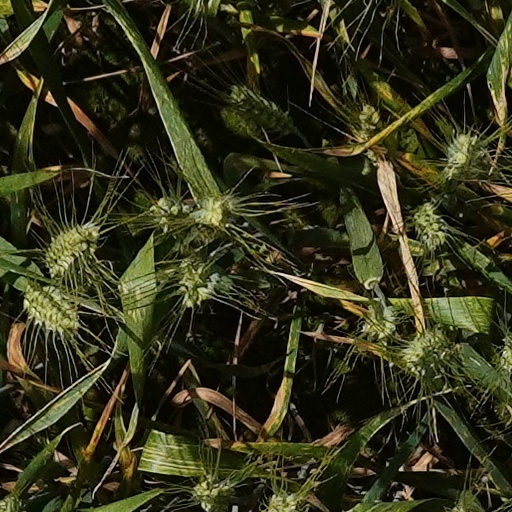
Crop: wheat